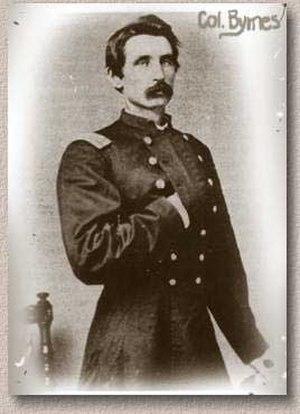
Le 28th Massachusetts Infantry regiment, est le deuxième régiment d'infanterie principalement composé d'irlando-americais recrutés dans le Massachusetts, pour servir lors la guerre de Sécession. La devise du régiment est « Faugh a Ballagh »